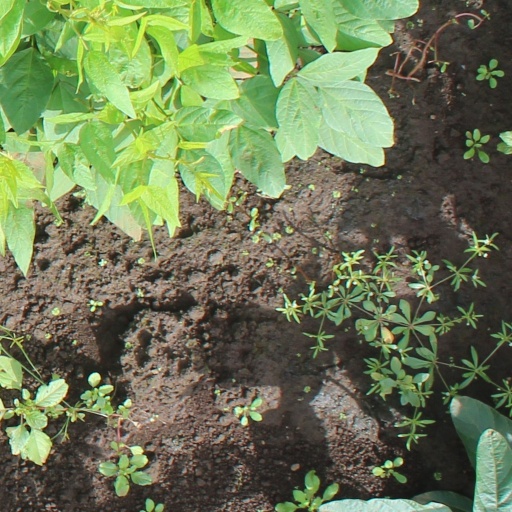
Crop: soybean